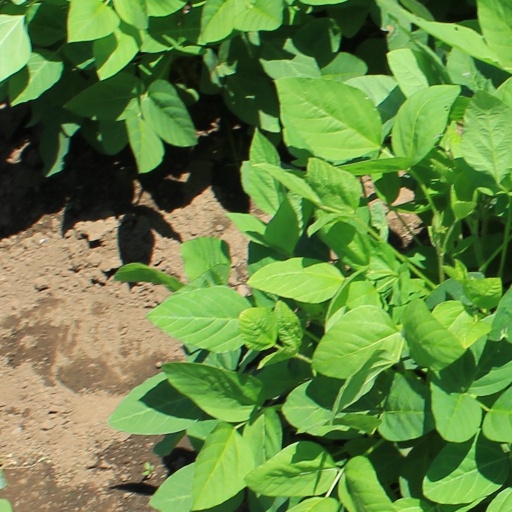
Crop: soybean